Mylo Xyloto

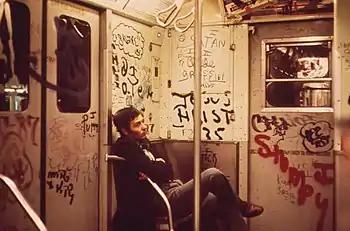
Subway car in New York City. The 1970s graffiti of the city inspired the album.

"Mylo Xyloto" is a concept album, according to Martin, "based on a love story with a happy ending" and has been described as alternative rock, pop, electronica, pop rock, space rock, and electronic rock. Two protagonists living in an oppressive, dystopian, urban environment, meet one another through a gang and fall in love. Lyrically, the album is inspired by "old school American graffiti" and "the White Rose Movement." Martin also said that the album was influenced by HBO TV series "The Wire".